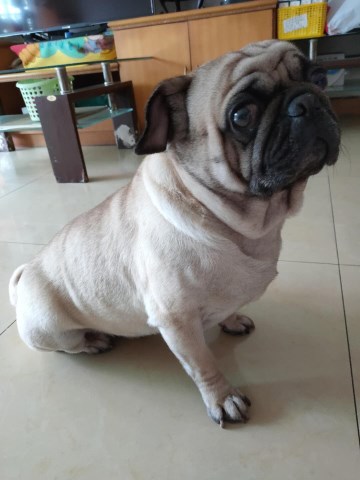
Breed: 798-n000130-pug